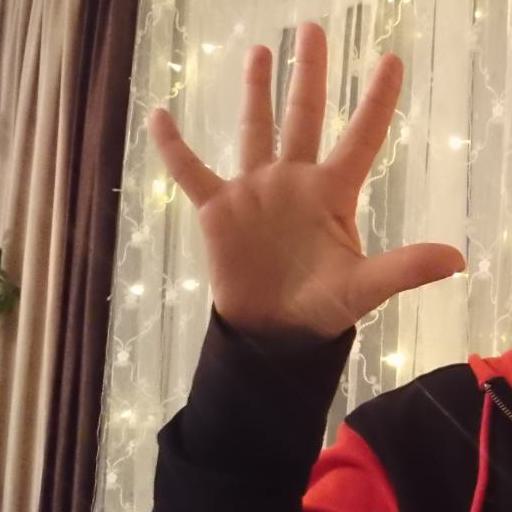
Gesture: palm